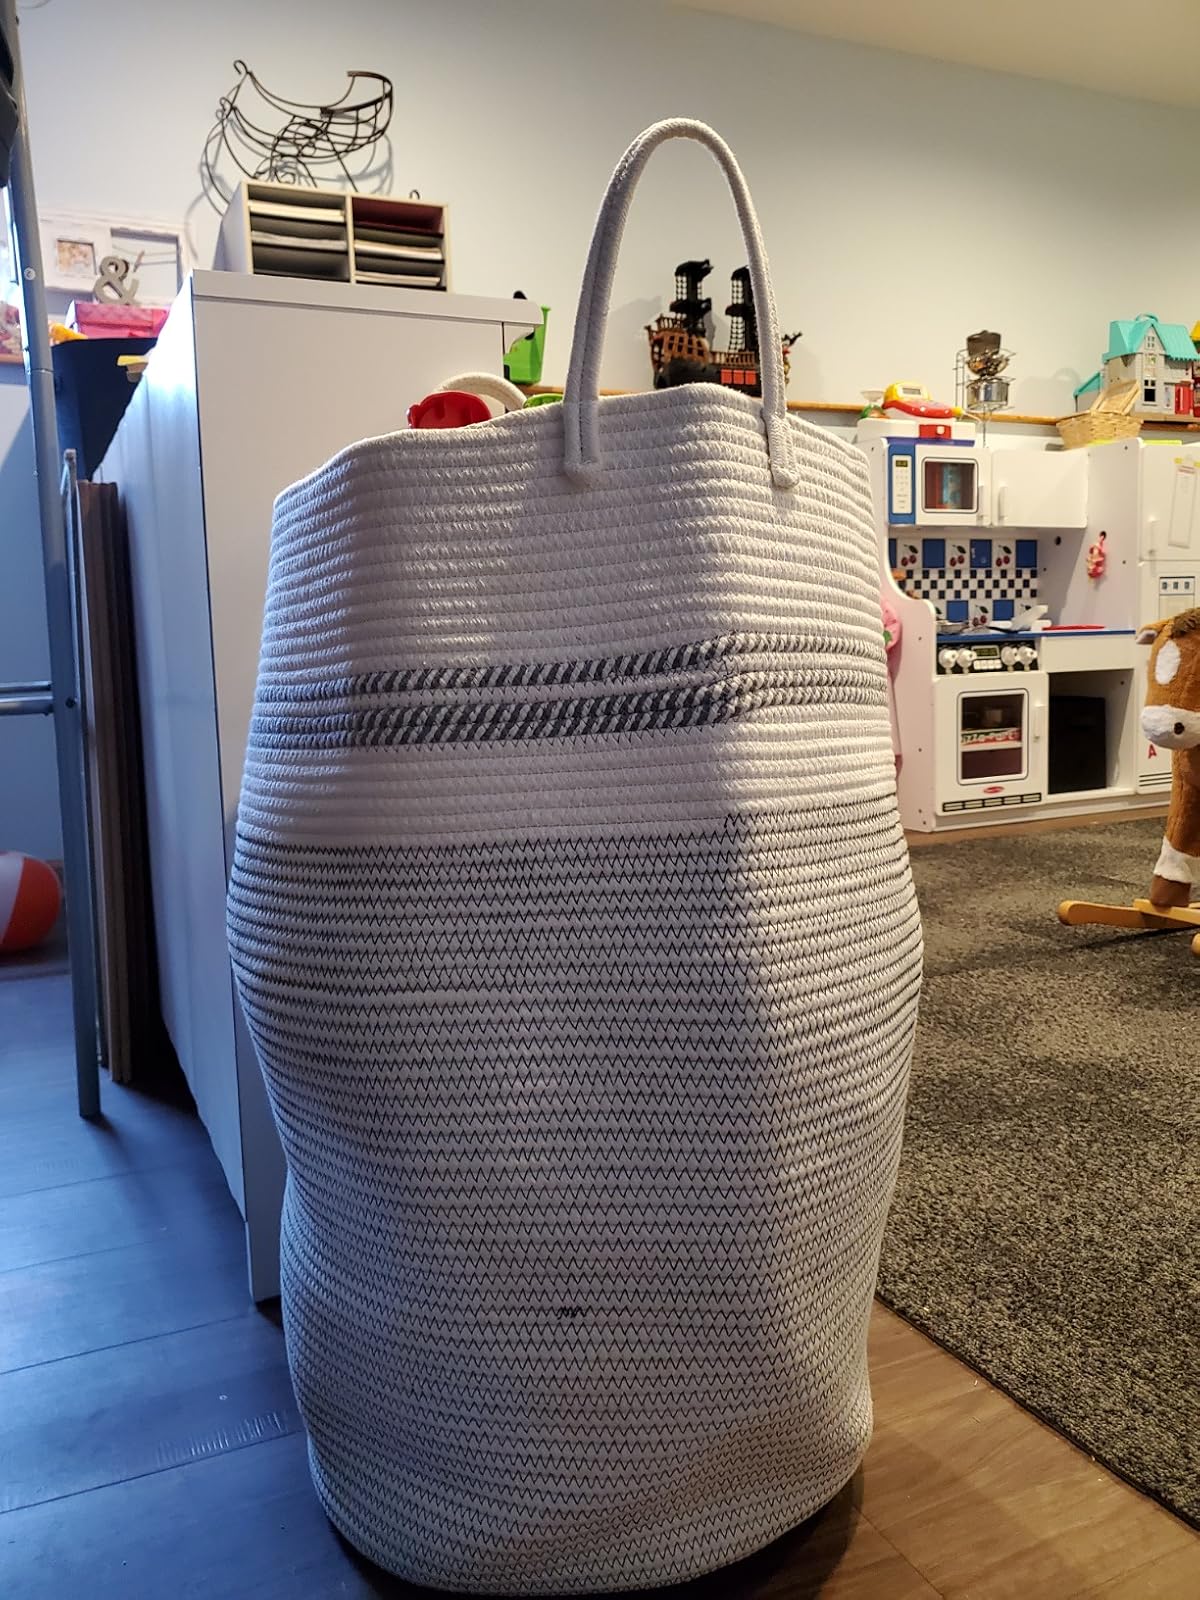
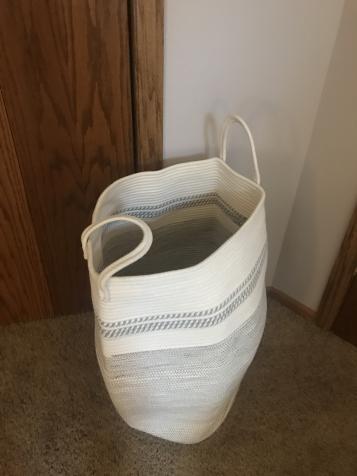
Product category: items_hamper
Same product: yes